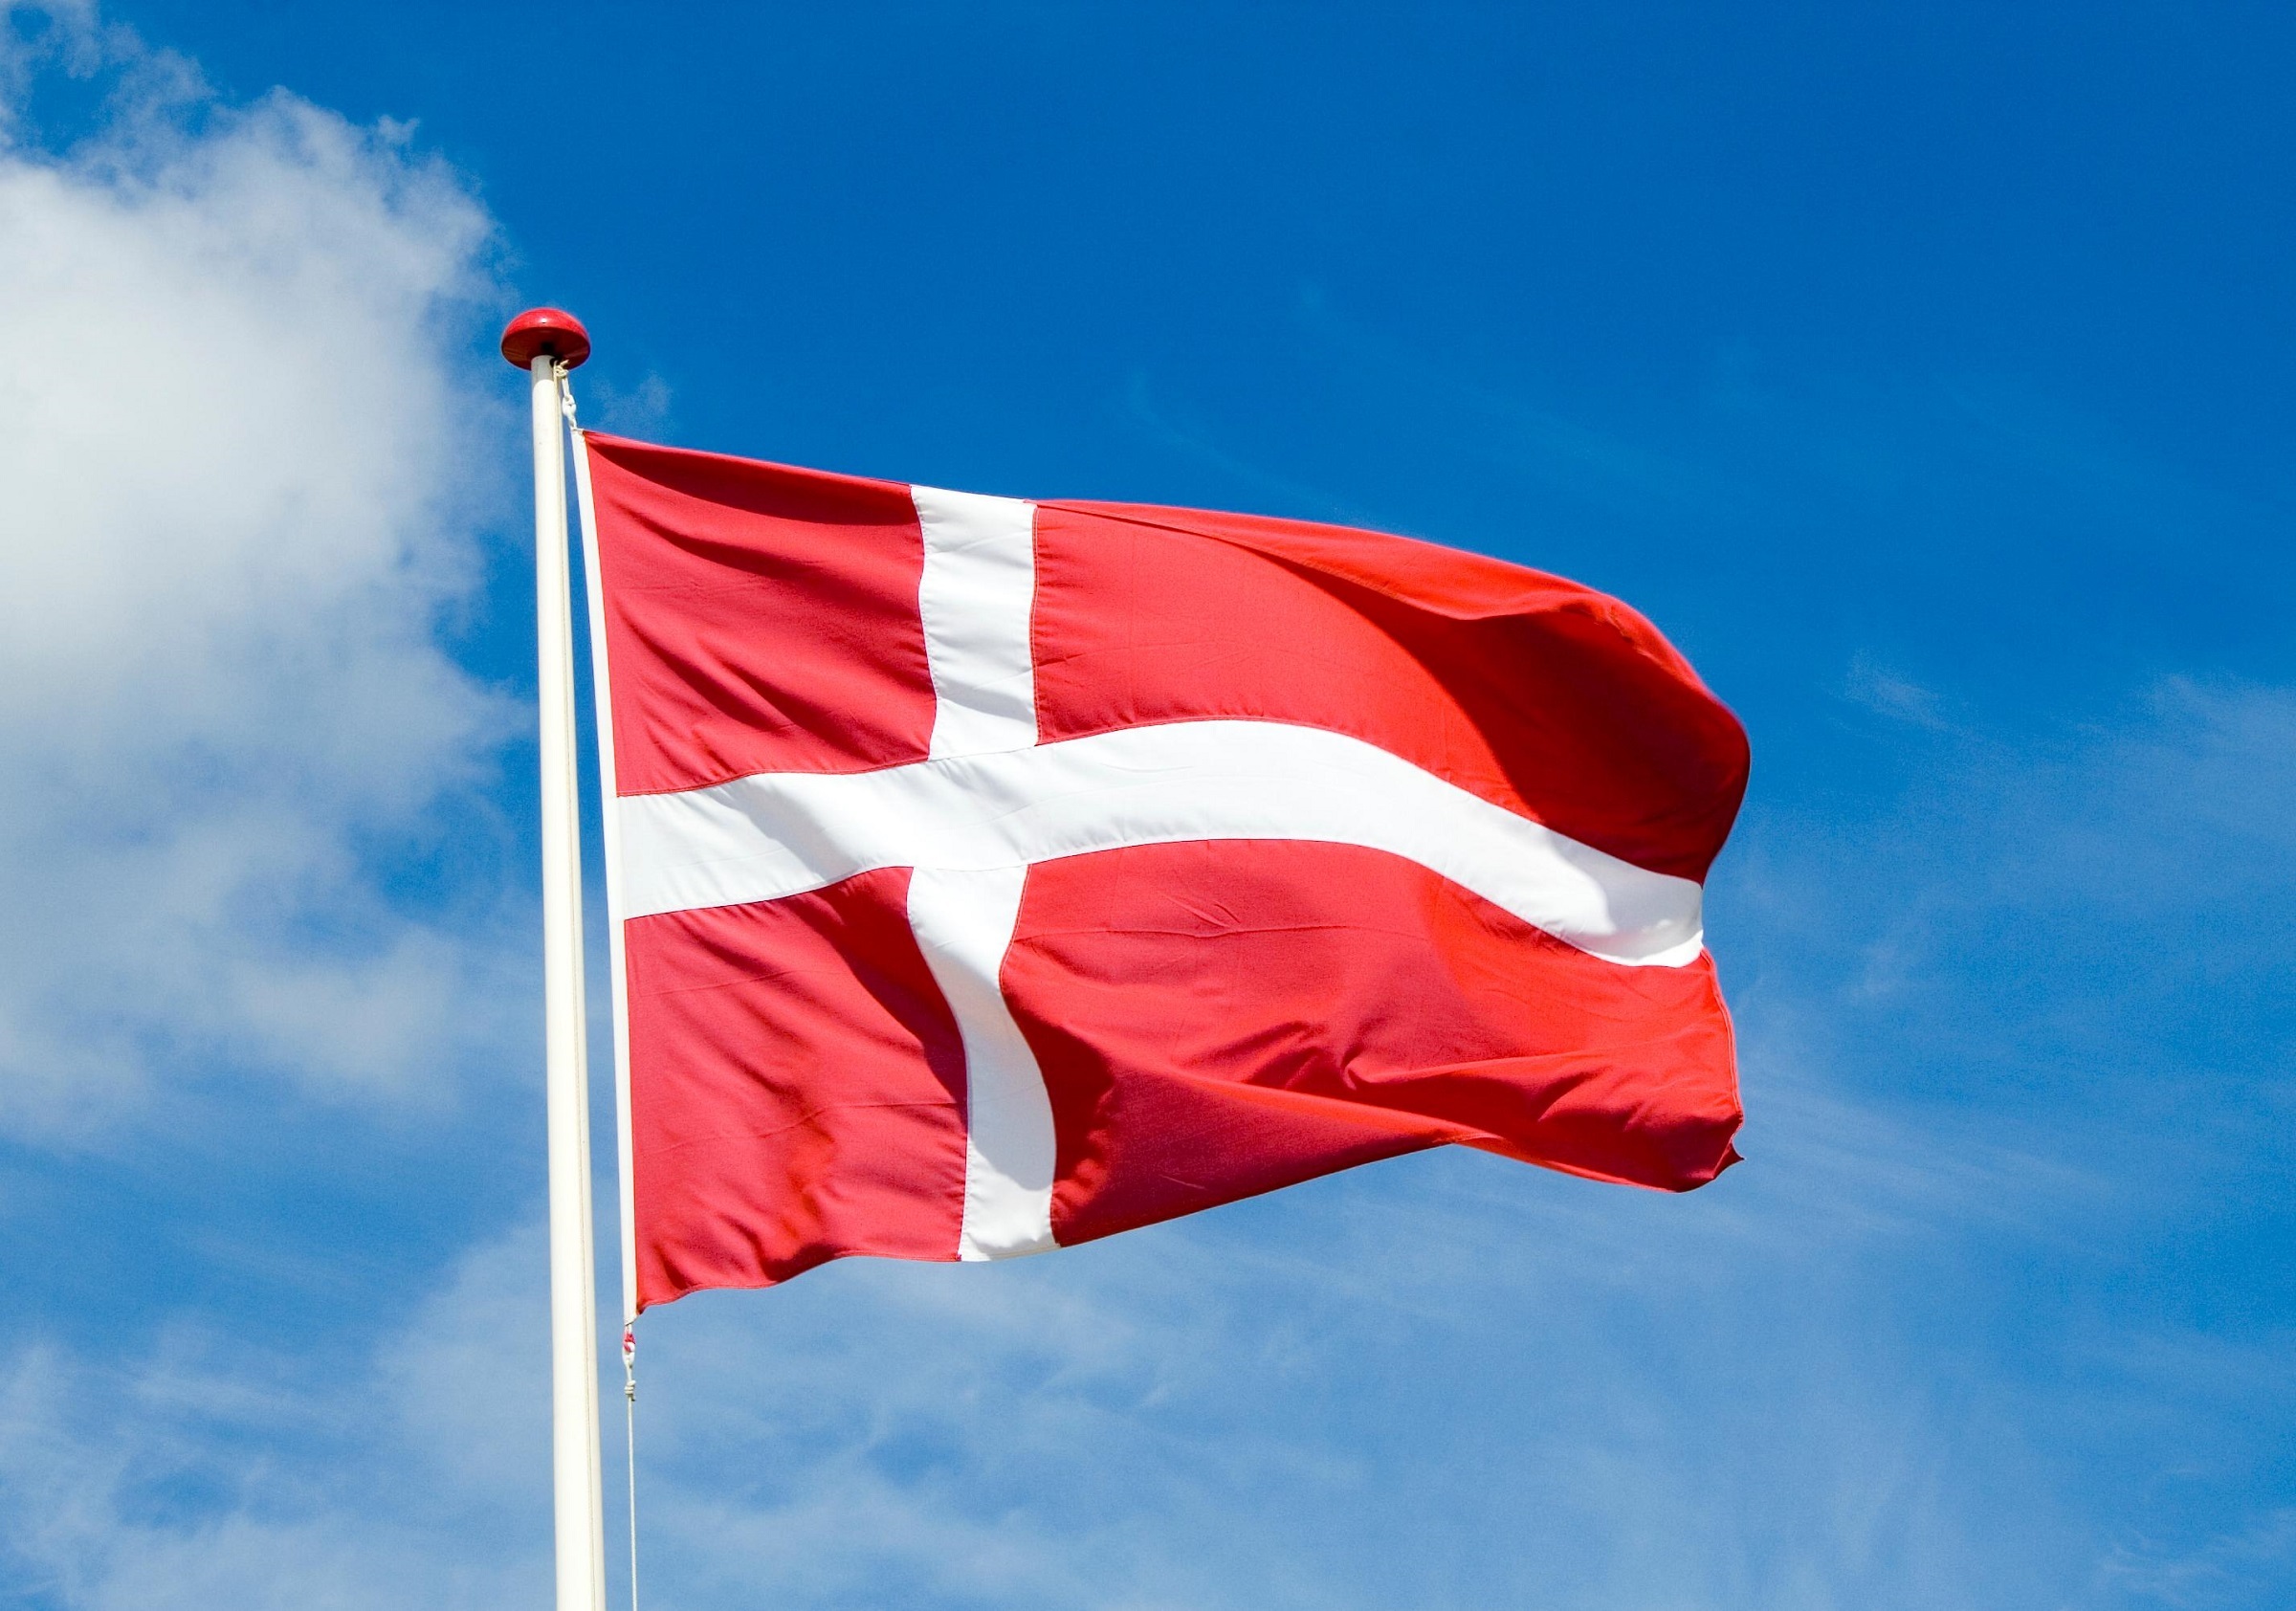
sky, wind, flying, country, red, symbol, banner, flag, breeze, flag pole, patriotism, national, clouds, heritage, nation, red flag, waving, danish, denmark flag, flag of the united states